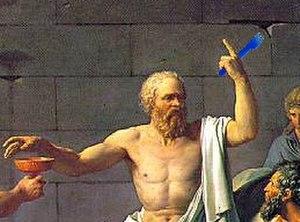
Pastiche du tableau La Mort de Socrate, de Jacques Louis David., destiné à illustrer l'article Dîner des philosophes (informatique).
Le problème du « dîner des philosophes » est un cas d'école classique sur le partage de ressources en informatique système. Il concerne l'ordonnancement des processus et l'allocation des ressources à ces derniers. Ce problème a été énoncé par Edsger Dijkstra.